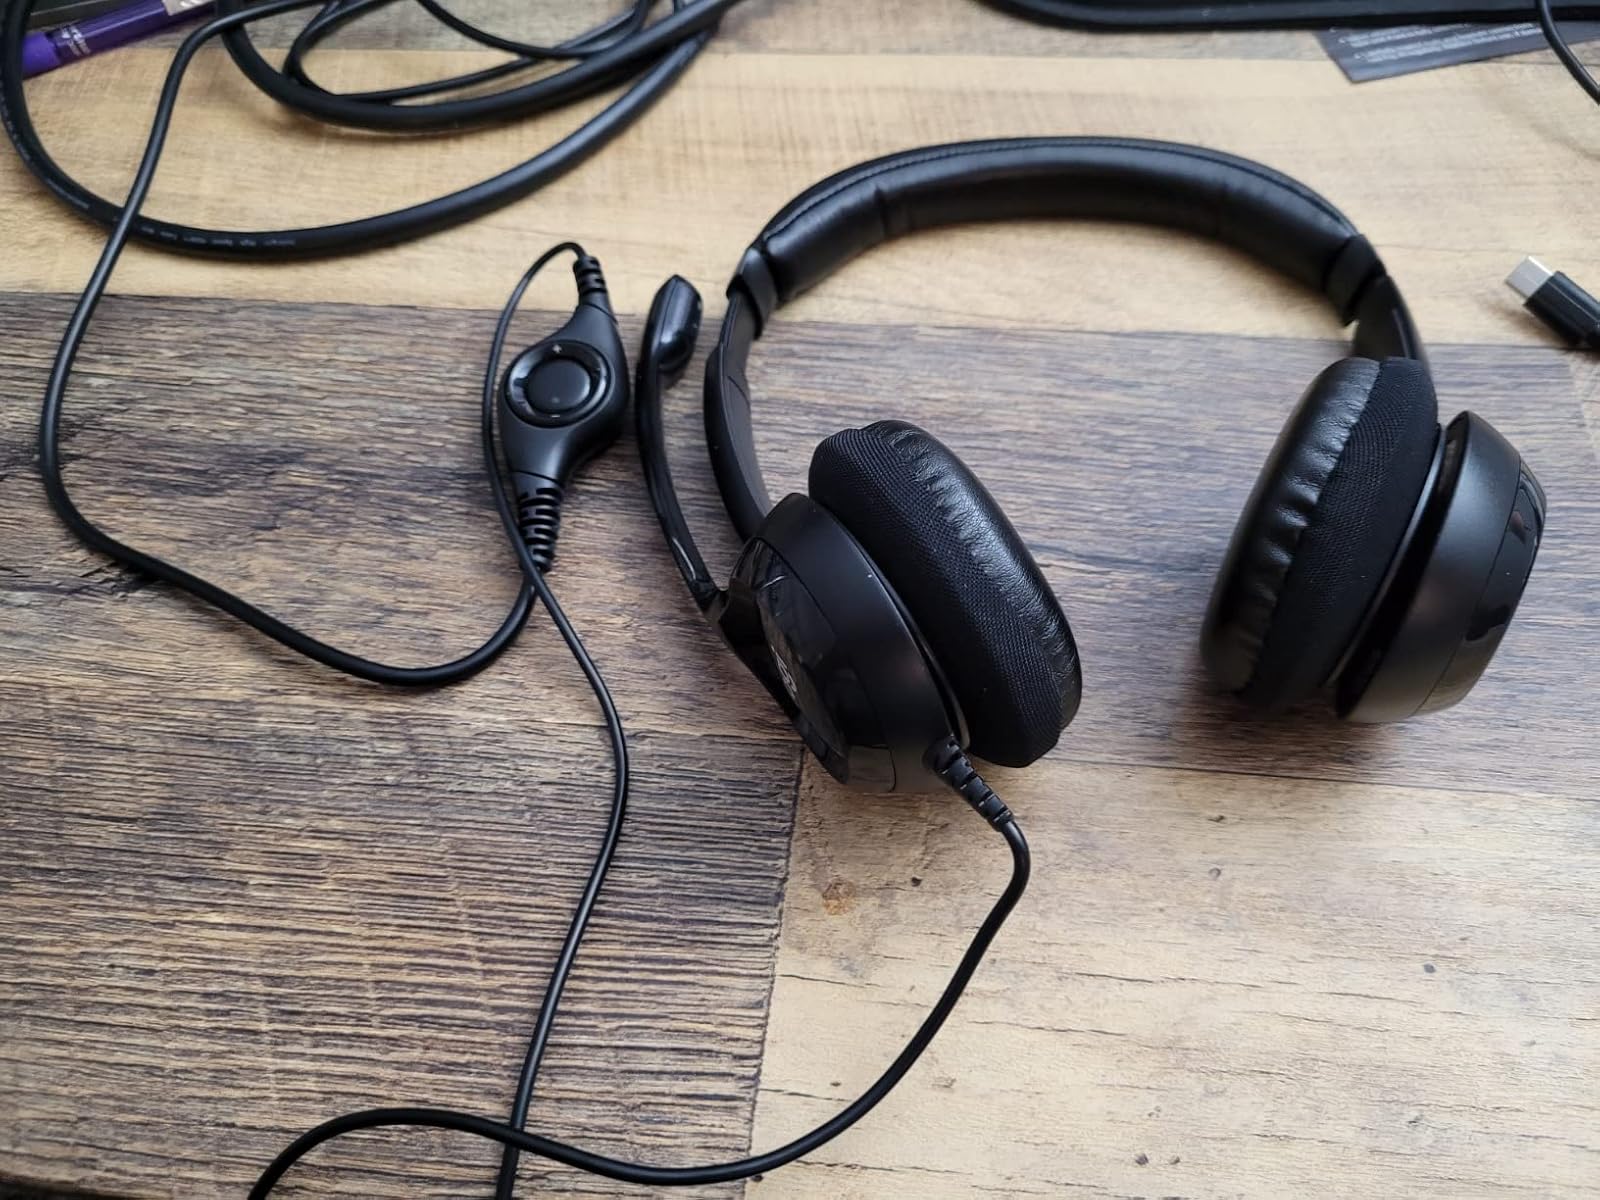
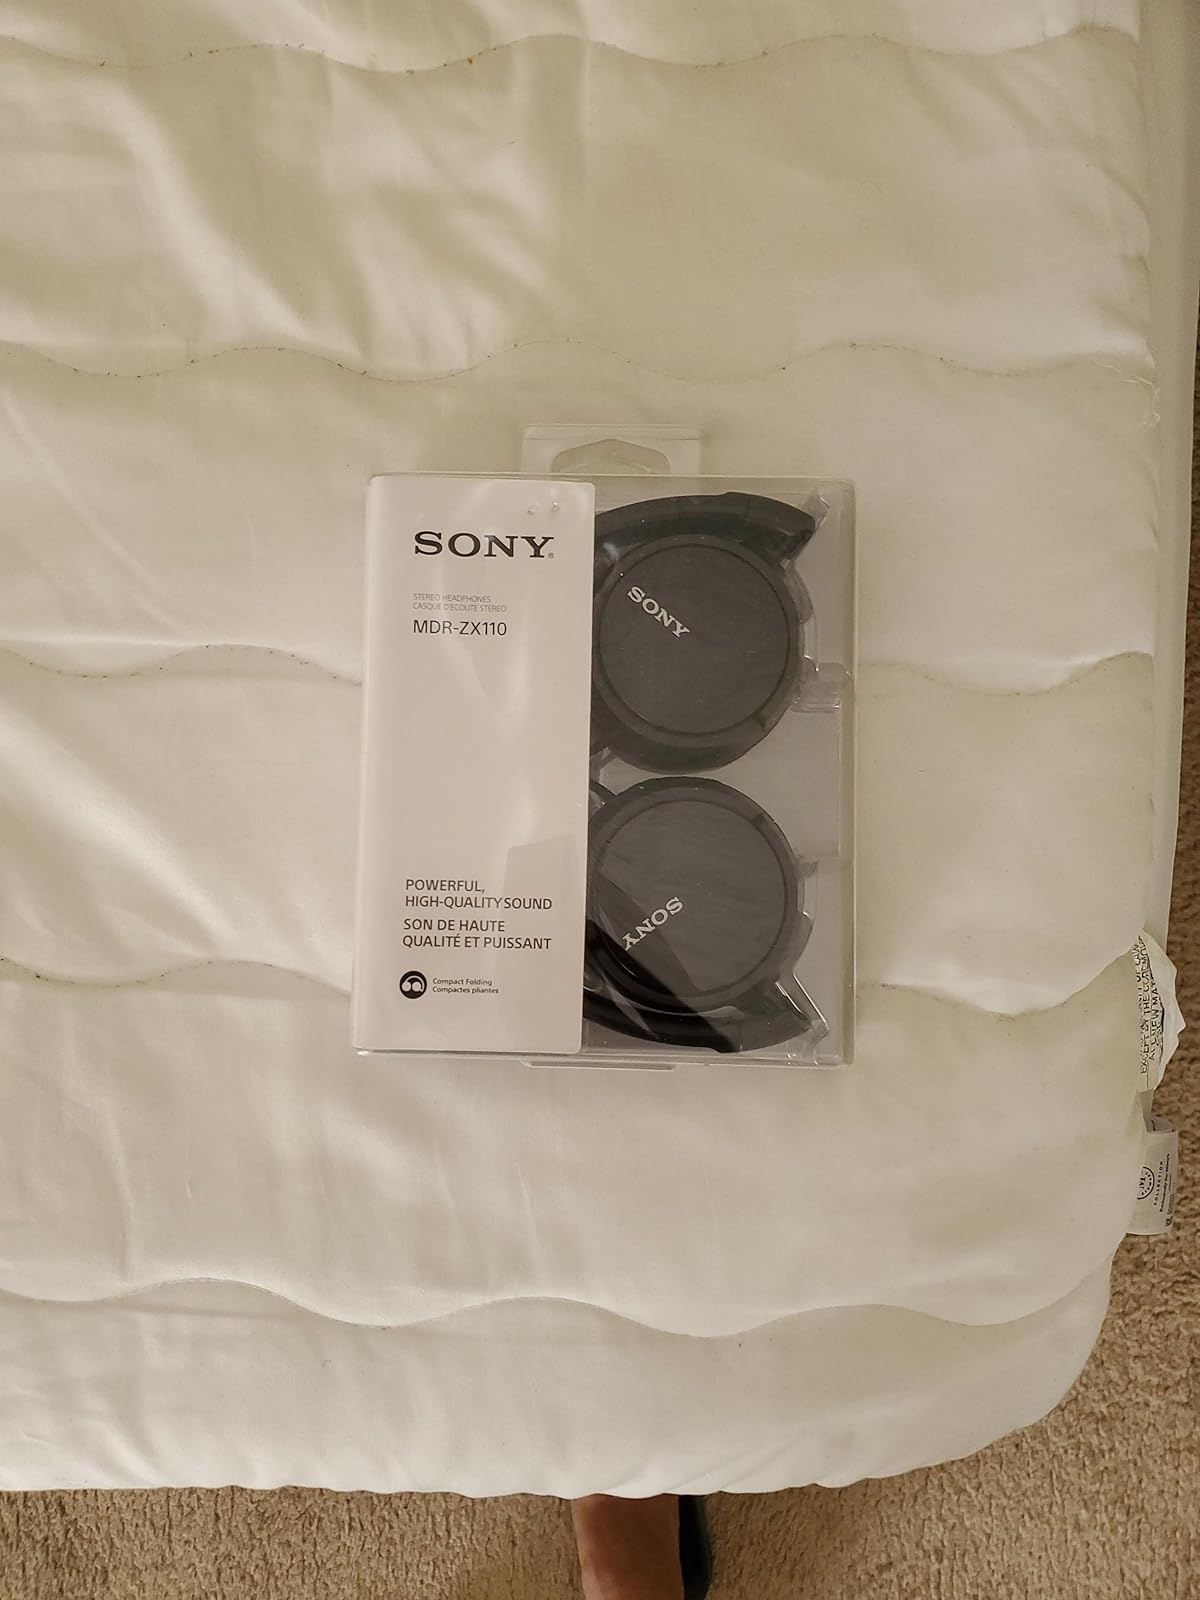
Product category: headphones
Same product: no